Argentina at the 2016 Summer Olympics

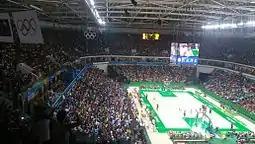
Quarterfinal match between Argentina and the United States

Argentina's men's basketball team qualified for the Olympics by attaining a top two finish towards the final match of the 2015 FIBA Americas Championship in Mexico City.